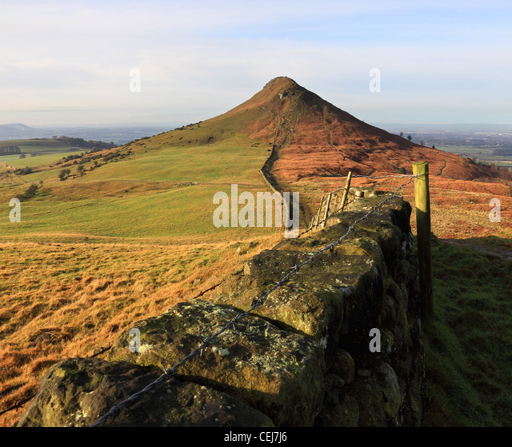
the famous cone - shaped hill near to english civil parish